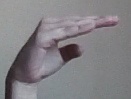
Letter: jeem